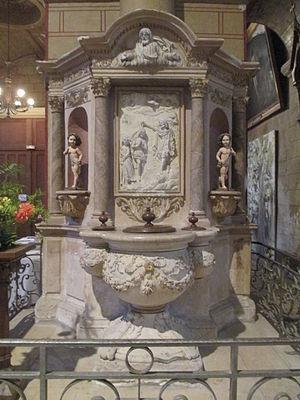
Fonds baptismaux de l'église Saint-Sauveur de Bellême dans l'Orne, classés aux monuments historiques.
L’église Saint-Sauveur est une église paroissiale de culte catholique située dans la ville de Bellême, dans le département français de l'Orne et la région Normandie. Elle est la seule église subsistante de la ville.